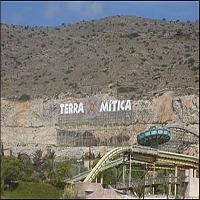
Weather: sun or clear